Clement Higham

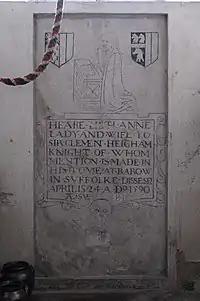
Memorial to Anne Heigham, Clement's second wife, at Thornage. She also appears on the brass at Barrow. (Photo by Evelyn Simak)

His first wife, Anne, is in some sources said to have been Anne Moonines daughter of John de Moonines of Semer Hall, near Bildeston, Suffolk, but in others to have been the daughter of Thomas Monnynge or Munninge of Bury St Edmunds. By her Sir Clement had one son, who died without issue, and five daughters: